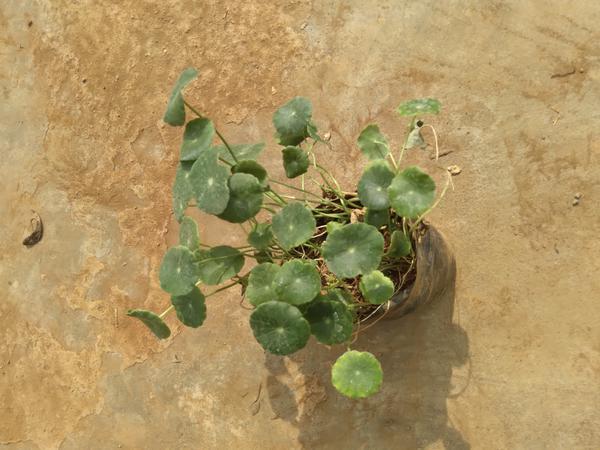
Plant: Brahmi